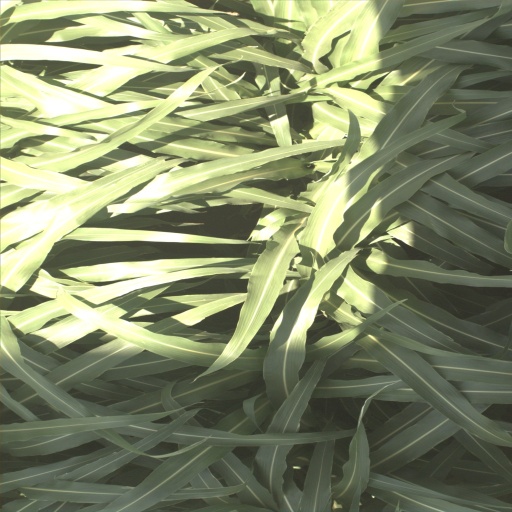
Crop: sorghum